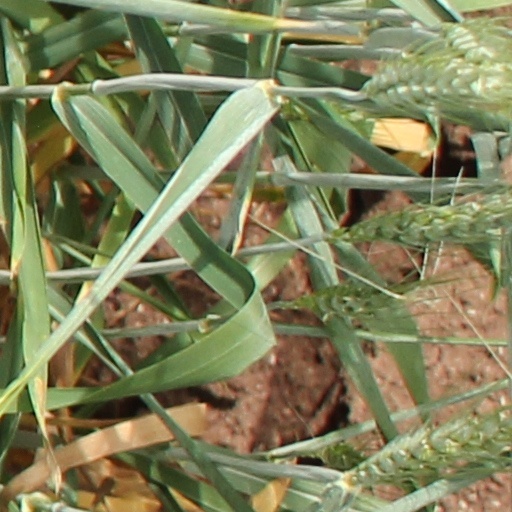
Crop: wheat